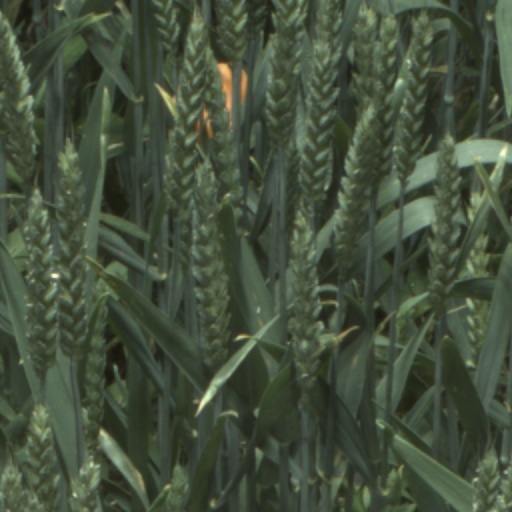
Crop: wheat